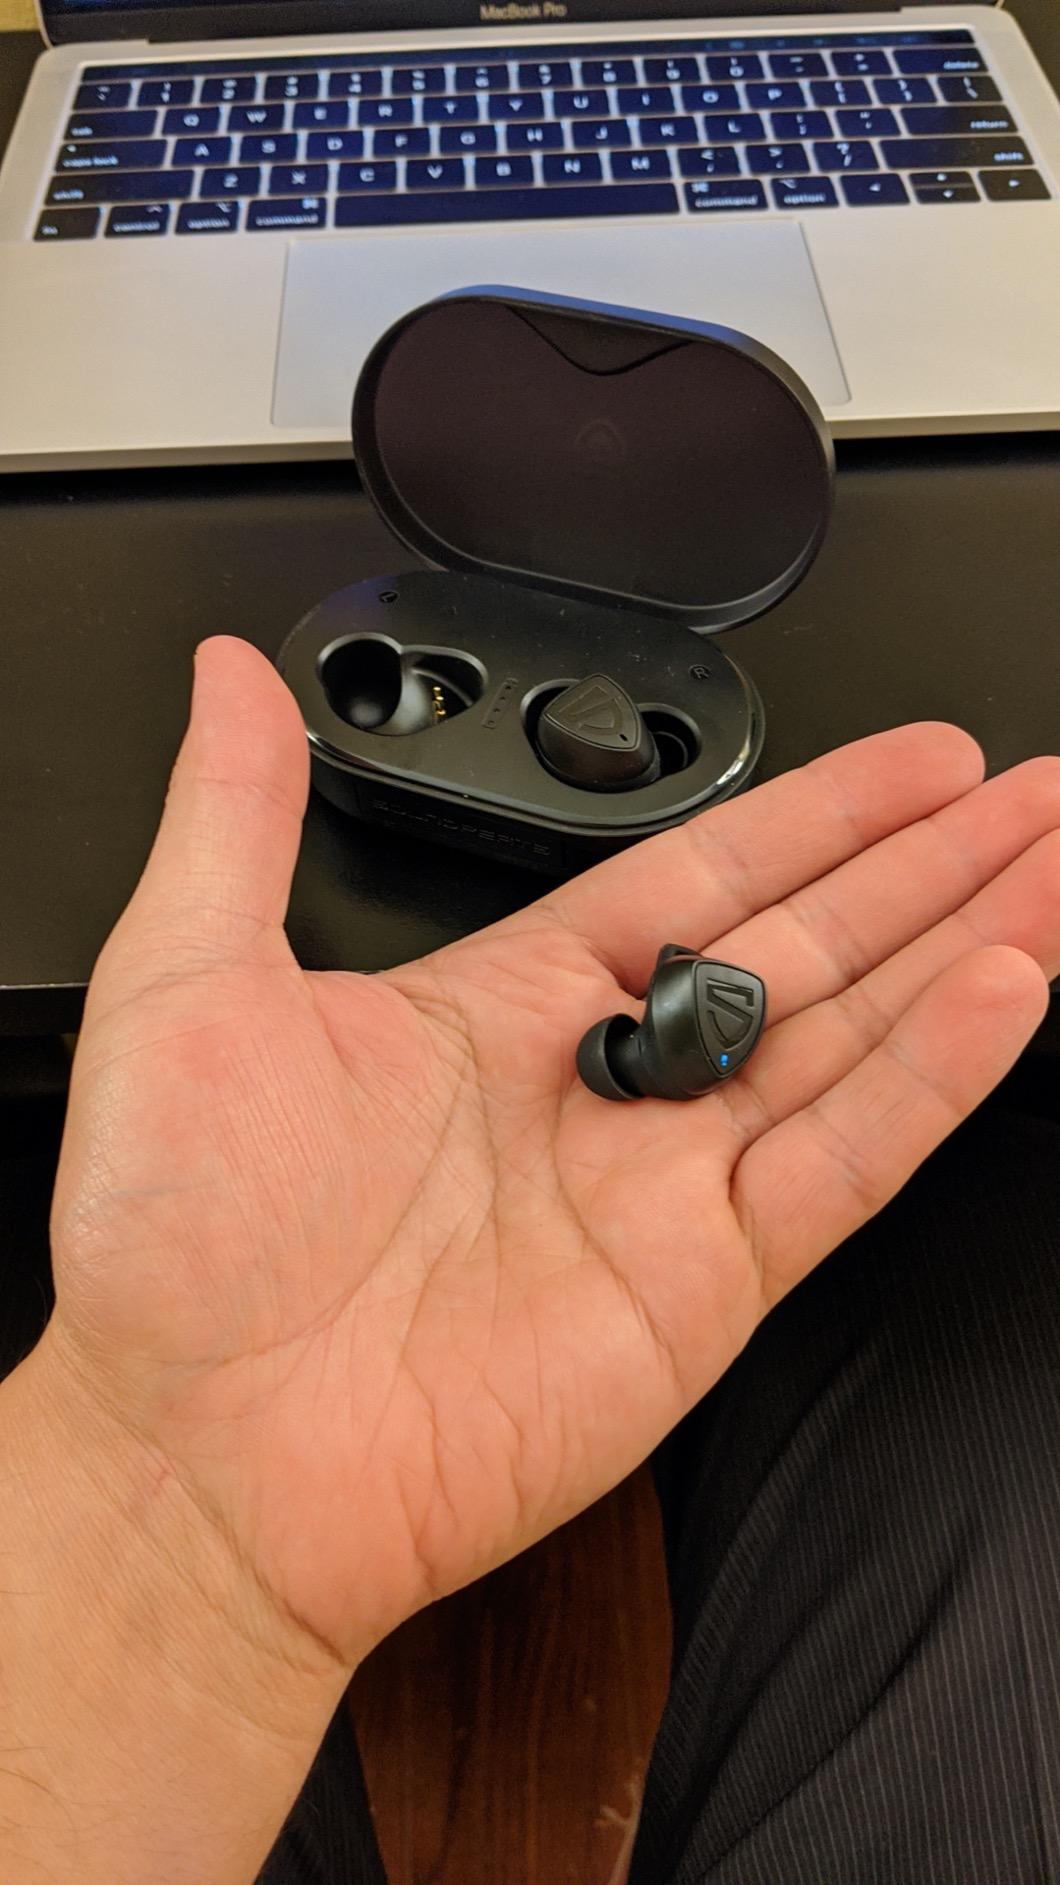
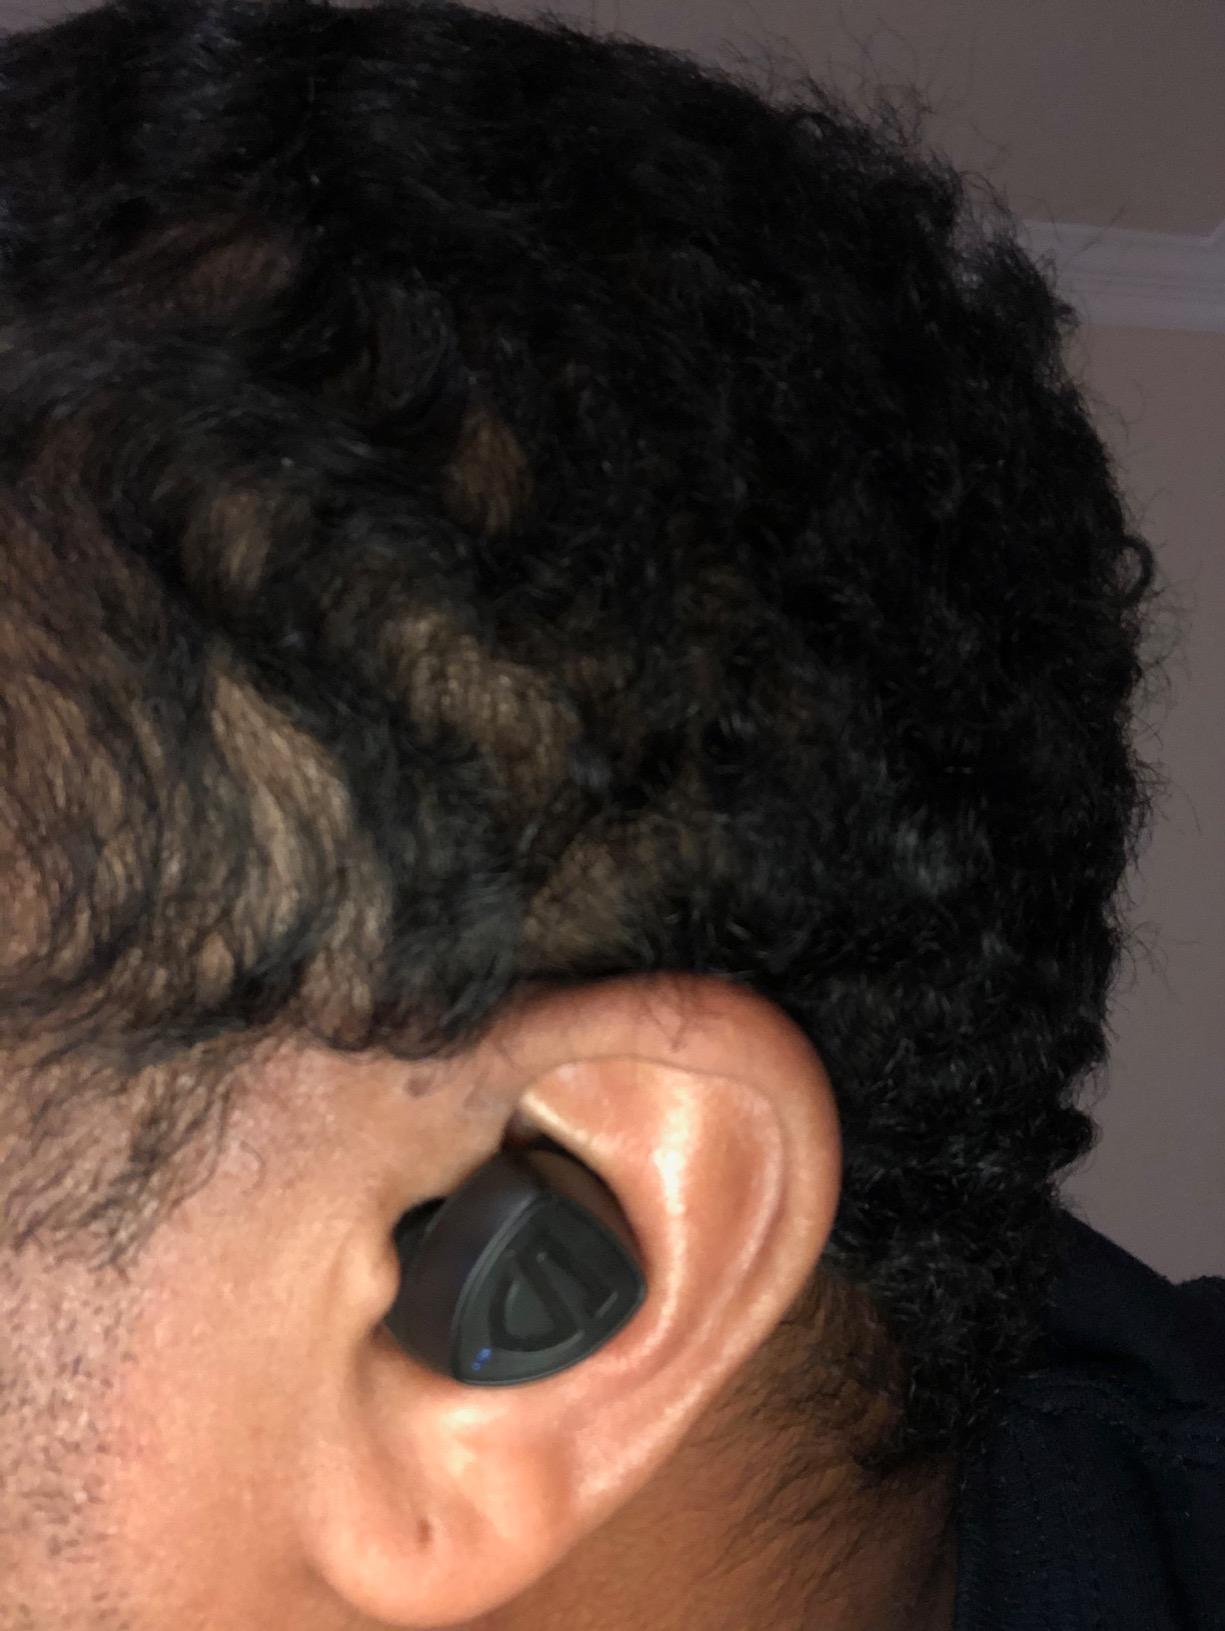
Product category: earbuds
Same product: yes